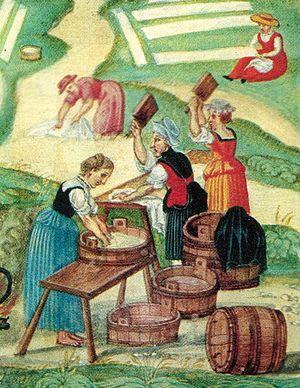
La boissellerie est une activité artisanale constituée par la fabrication de boîtes en bois. Le mot est dérivé de « boisseau », récipient de forme cylindrique destiné à mesurer les matières sèches, de capacité variable suivant les lieux et les époques. L'activité du boisselier est cependant plus large puisqu'elle s'est étendue à divers récipients et divers ustensiles de bois servant au ménage et à la ferme, et même à d'autres objets comme les jouets en bois.
Le Splendor Solis est un traité alchimique manuscrit du XVIᵉ siècle en allemand, célèbre par sa série d'illustrations en couleur. Le plus ancien manuscrit date de 1532-1535 et se trouve au Kupferstichkabinett du Staatliche Museen zu Berlin.